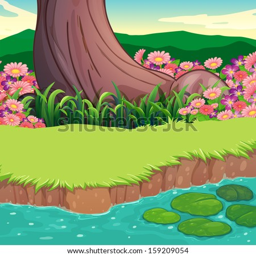
illustration of a scenery at the riverbank